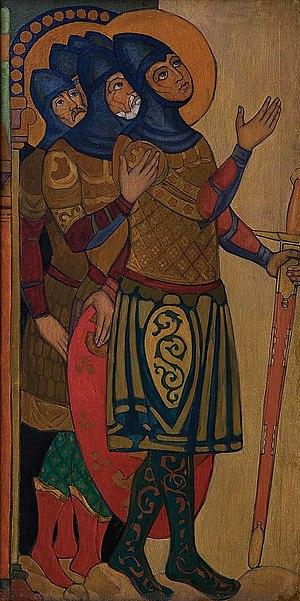
Le musée national d’art d’Azerbaïdjan est l’un des plus grands musées d’art d'Azerbaïdjan. Dix-sept mille objets y sont stockés. Le musée est fondé en 1936 et depuis 1943, il porte le nom de Roustam Moustafaïev, l’un des fondateurs de l’art décoratif théâtral en Azerbaïdjan. Le musée est installé dans deux bâtiments : l'ancien palais De Bourr et l'ancien lycée féminin Marie, construits à la fin du XIXᵉ siècle à Bakou. Le musée contient des œuvres d’art couvrant les différentes périodes de l’art de l’Orient ancien et d’Azerbaïdjan, de Russie et d’Europe occidentale. Les œuvres d'art de valeur de la collection du musée ont été exposées au Canada, à Cuba, en Syrie, en France, en Tchécoslovaquie, en Algérie, en Irak et dans d'autres pays.